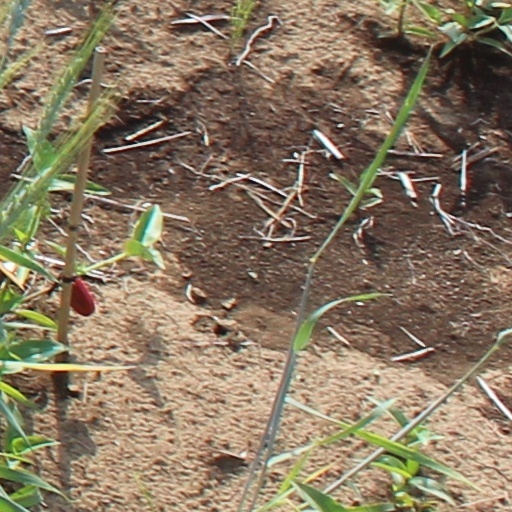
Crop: wheat